Moruya Mechanics' Institute

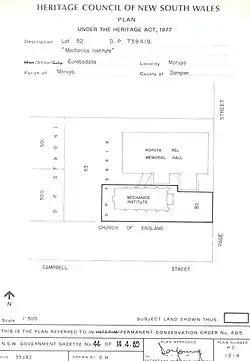
Heritage boundaries

The Moruya Mechanics' Institute is a heritage-listed mechanics' institute located at 13-Page Street, Moruya in the Eurobodalla Shire local government are of New South Wales, Australia. It was added to the New South Wales State Heritage Register on 2 April 1999.